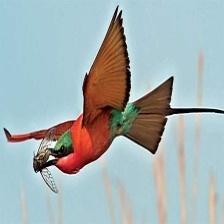
Species: CARMINE BEE-EATER
Scientific name: MEROPS NUBICOIDES
ImageNet parent category: bee_eater